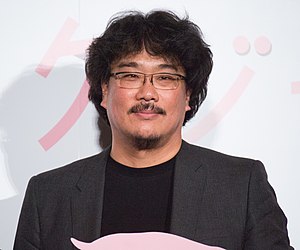
Bong Joon-ho
Bong Joon-ho er en sydkoreansk filminstruktør, kendt for filmene Snowpiercer og Parasite.